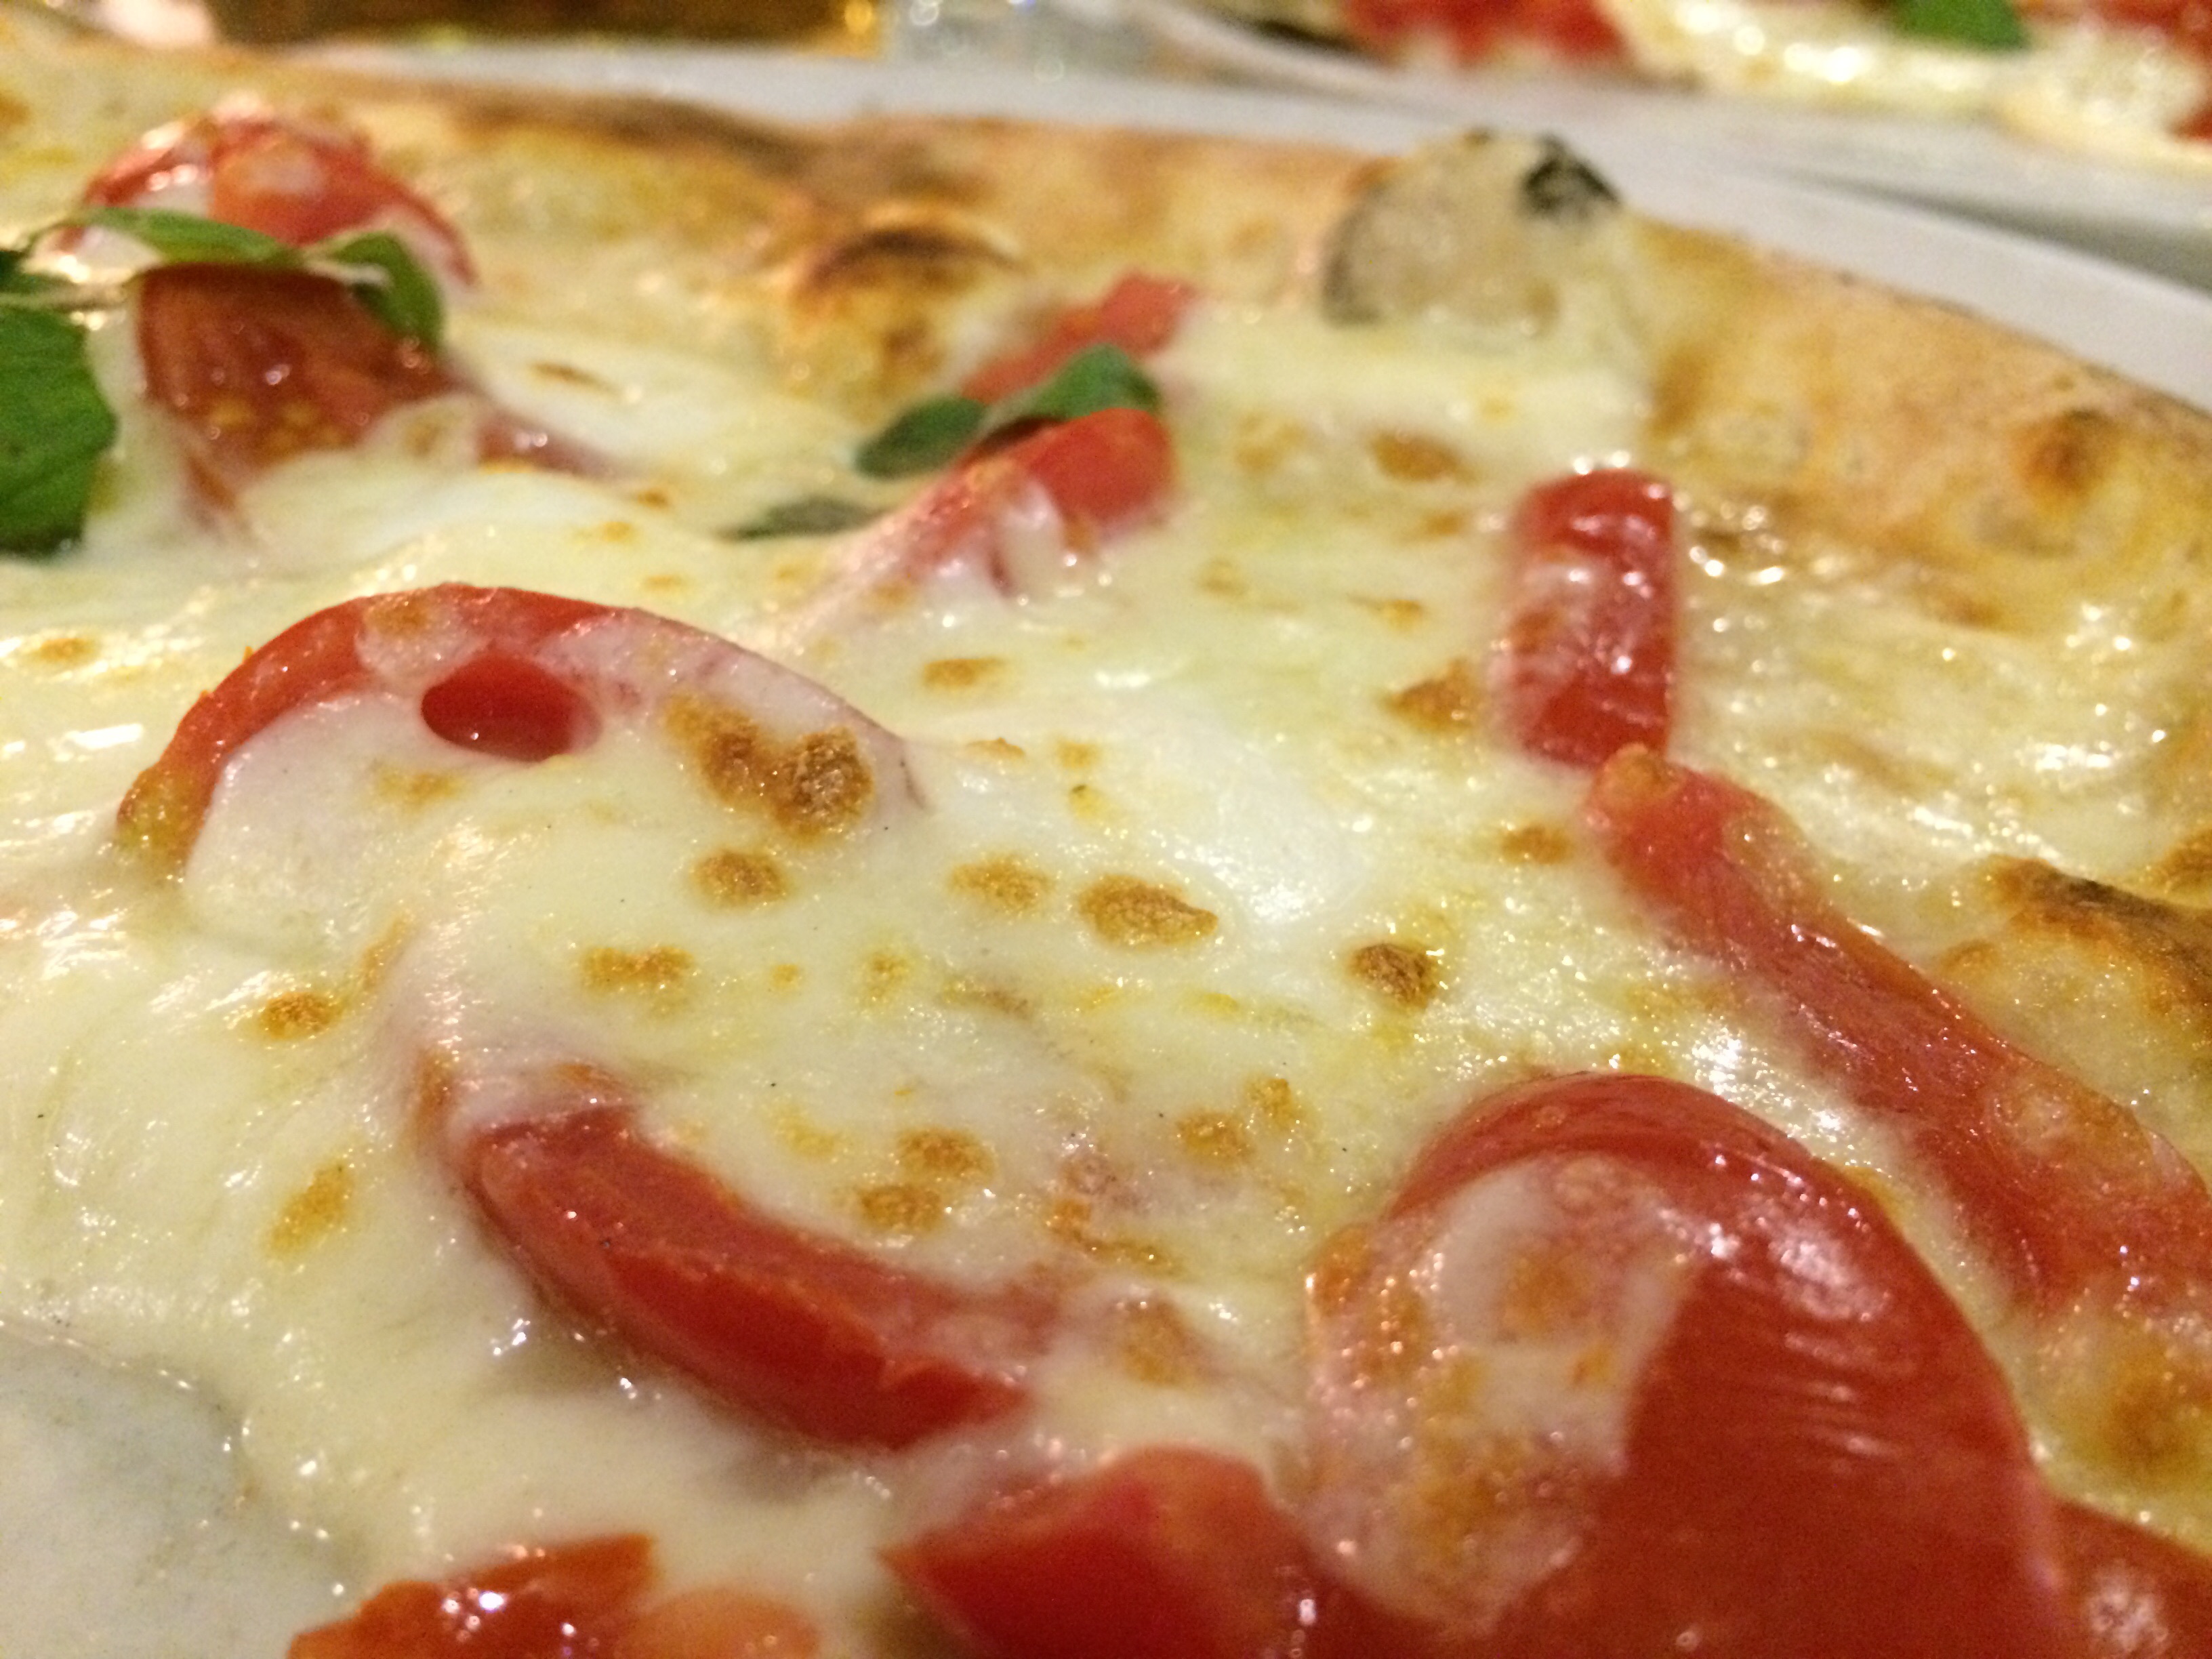
dish, food, italy, meat, lunch, cuisine, sauce, delicious, pizza, cheese, tomato, baked, crust, dinner, italian, mozzarella, tartiflette, italian food, tarte flamb e, pizza cheese, european food